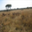
Label: plain